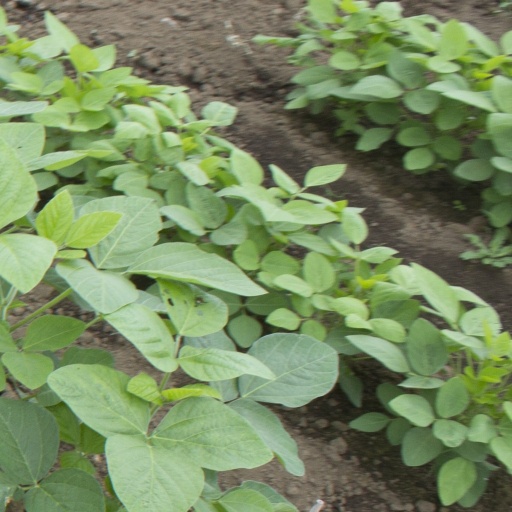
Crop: soybean